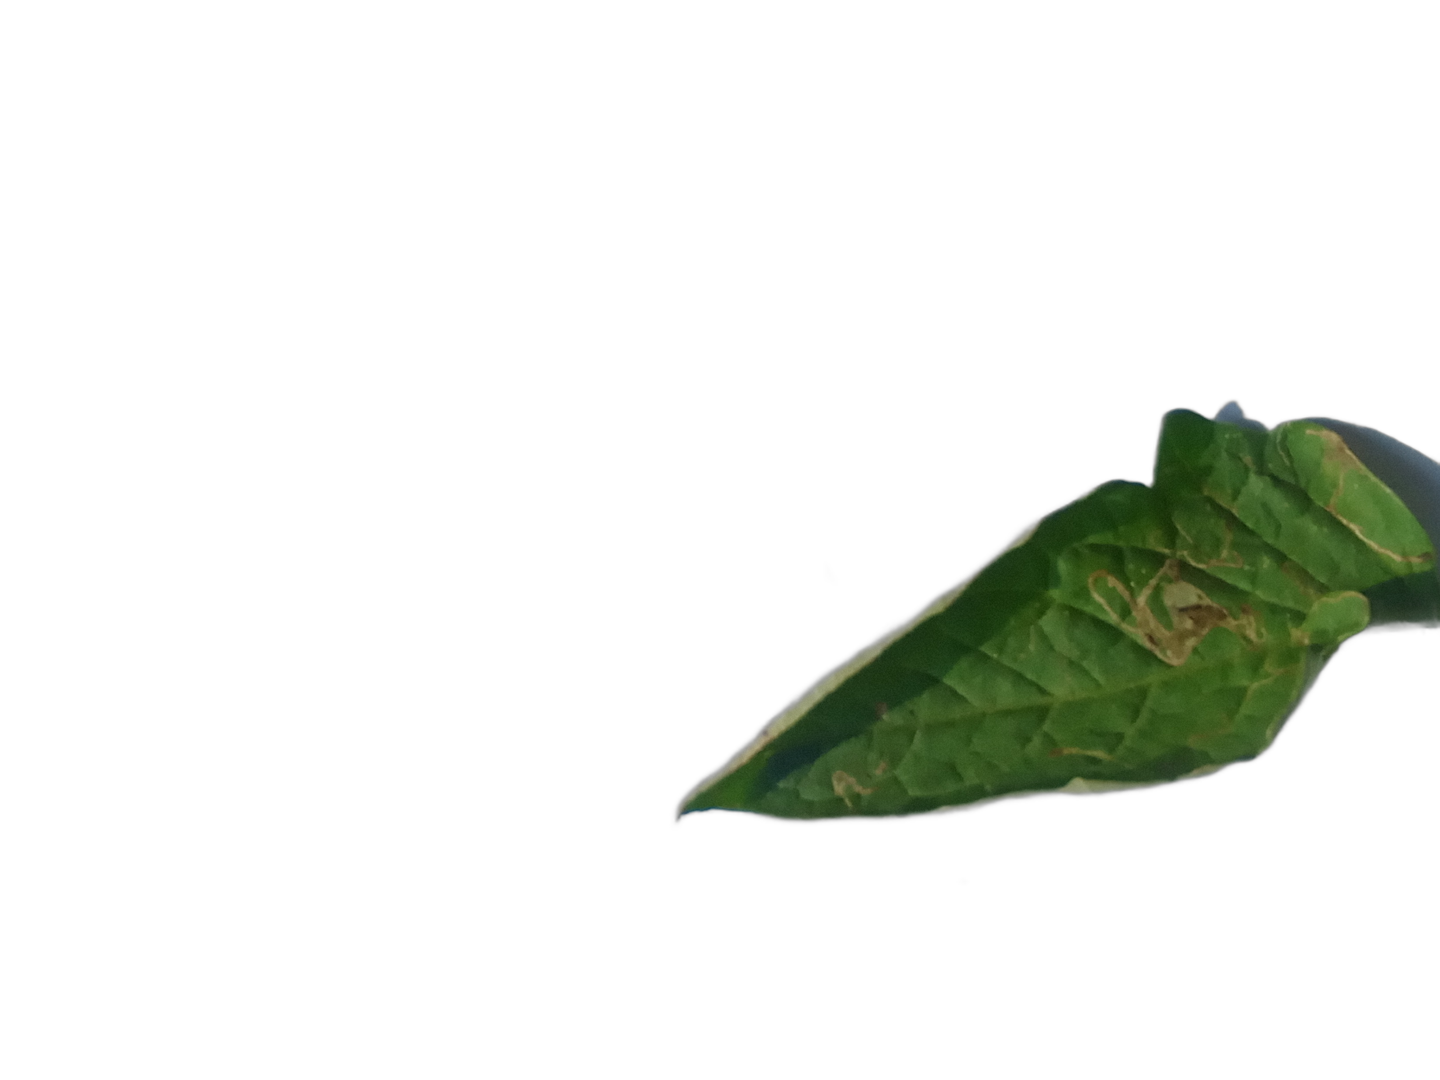
Crop: Tomato
Label: Spot